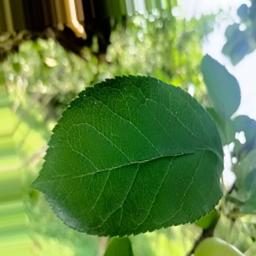
Label: Healthy